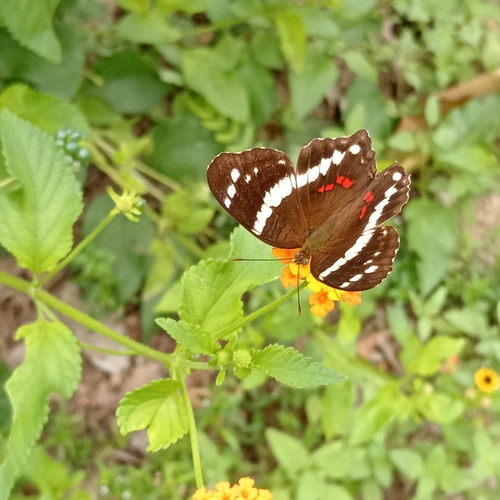
Scientific name: Anartia fatima
Common name: Banded peacock
Family: Nymphalidae
Order: Lepidoptera
Pollinator type: Primary pollinator
Habitat: Open areas and gardens
Geographic range: South America
Conservation status: Least Concern